London Marathon

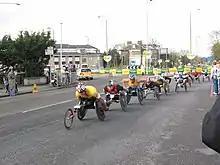
Men's Wheelchair competitors at Shooter's Hill, 13 April 2008

There are three separate groups of starters: Elite Women, Wheelchair (Men and Women), and Elite Men followed by Mass Race.